Œuilly, Aisne

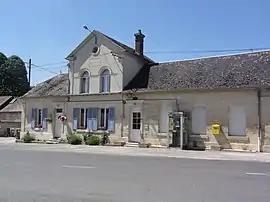
Town hall

Œuilly is a commune in the Aisne department in Hauts-de-France in northern France.